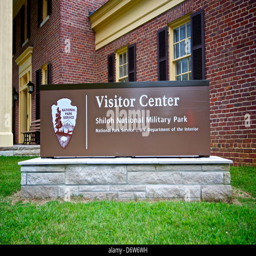
a sign welcomes visitors to the site of the battlefield